Macintosh clone

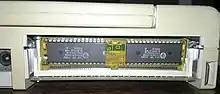
Mac ROM was used in the Outbound Notebook. The Mac ROM stick is shown removed, revealing the RAM slots.

This strategy, making the development of competitive Mac clones prohibitively expensive, successfully shut out manufacturers looking to create computers that would directly compete with Apple's product lines. However, companies like Outbound Systems, Dynamac and Colby Systems, were able to sidestep the Mac cloning process by targeting high-end, high-profit market segments without suitable product offerings from Apple and offering Mac conversions instead.